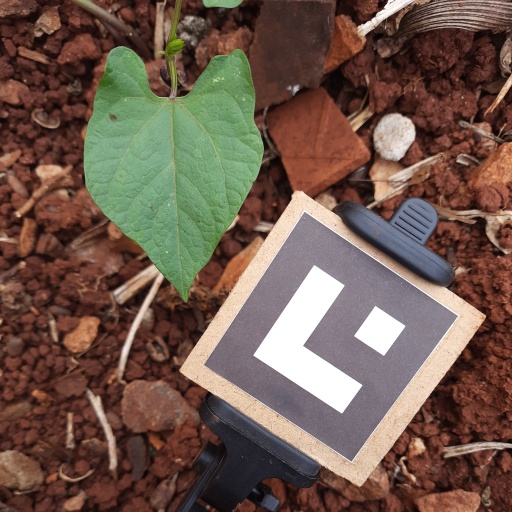
Observations: wavy surface, no eating holes, under shade